Robert F. Kennedy 1968 presidential campaign

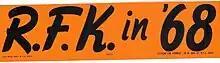
Campaign bumper sticker

On March 27, 1968, Kennedy announced his intention to run against McCarthy in the Indiana primary. His aides told him that a race in Indiana would be an extremely tight race and advised him against it. Despite the concerns of his advisors, Kennedy traveled to Indianapolis the following day and filed to run in the Indiana primary. At the Indiana Statehouse, Kennedy told a cheering crowd that the state was important to his campaign: "If we can win in Indiana, we can win in every other state, and win when we go to the convention in August."